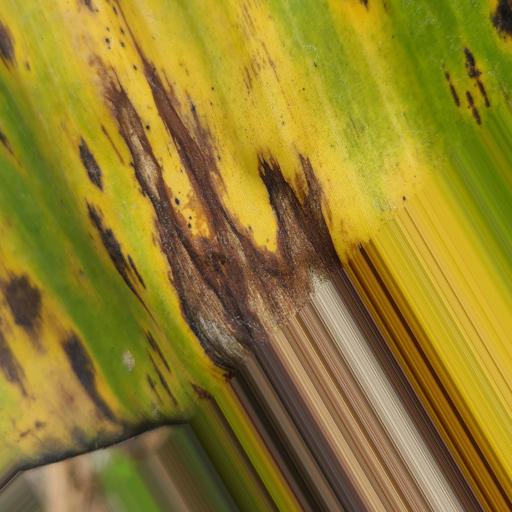
Label: yellow_sigatoka